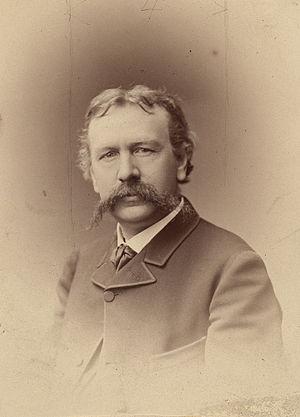
Elihu Vedder, né à New York le 26 février 1836 et mort à Rome le 29 janvier 1923, est un peintre, illustrateur, sculpteur et poète américain.